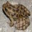
Label: frog